Frogger

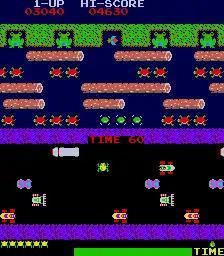
Four frog homes at the top of the screen are filled. A fly is in the center one, which can be jumped on for 200 points.

The frog starts at the bottom of the screen, which contains a horizontal road occupied by speeding vehicles such as race cars, dune buggies, trucks, and bulldozers. The player must guide the frog between opposing lanes of traffic to avoid becoming roadkill and losing a life. After crossing the road, a median strip separates the two major parts of the screen. The upper half consists of a river with logs, alligators, and turtles, all moving horizontally across the screen in opposite directions. By jumping on swiftly moving logs and the backs of alligators and turtles, the player can guide the frog to safety. The player must avoid snakes, otters, and the open mouths of alligators. A brightly colored female frog is sometimes on a log and may be carried for bonus points. The very top of the screen contains five "frog homes", and at least one is always open and available. These sometimes contain bonus insects or deadly alligators.